Robert Cauer the Elder

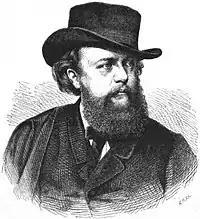
Robert Cauer the Elder; portrait by Gustav Kruell (1867)

Robert Cauer the Elder (13 February 1831 – 2 April 1893) was a German sculptor known for his funerary art.